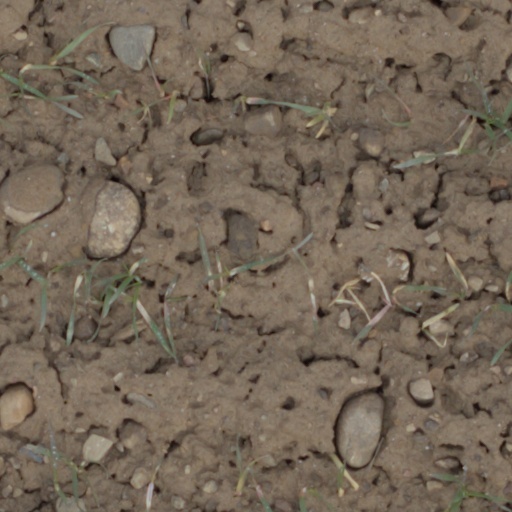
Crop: wheat